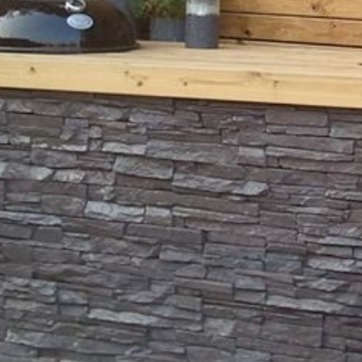
Material: brick